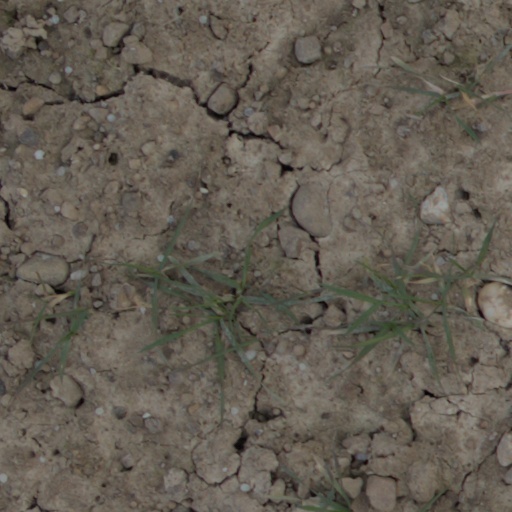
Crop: wheat